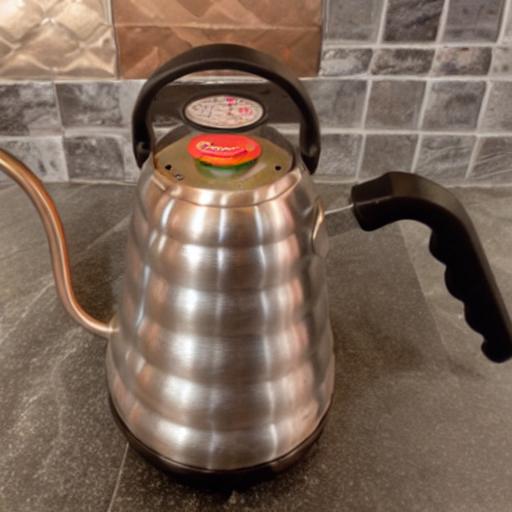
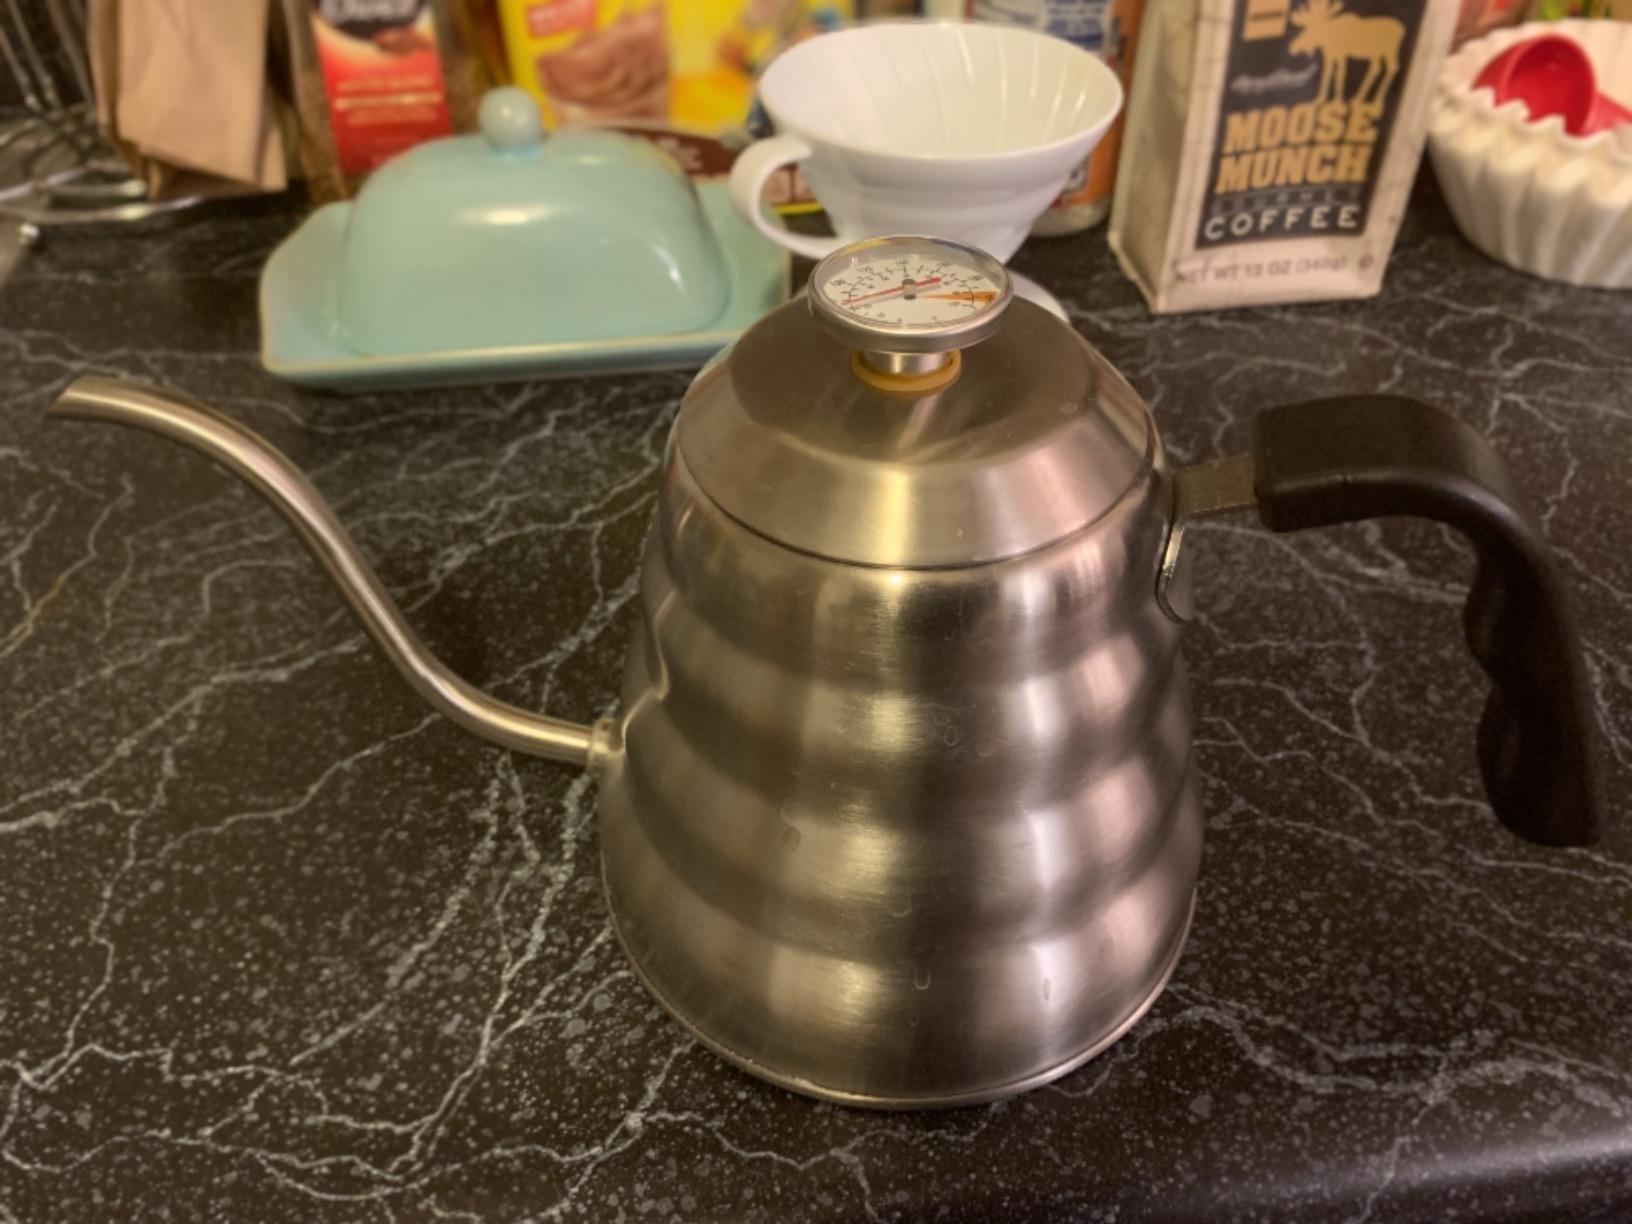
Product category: items_kettle
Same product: no